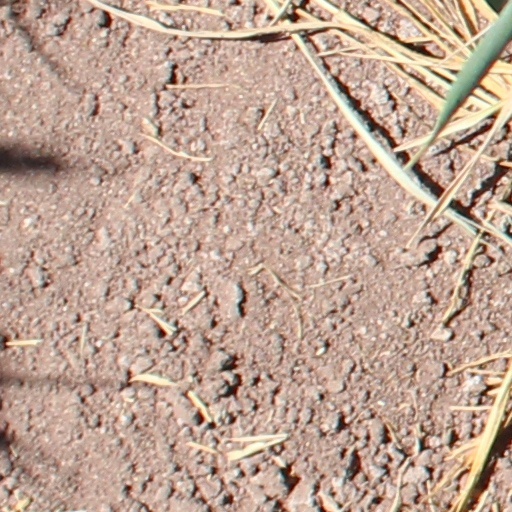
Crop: wheat